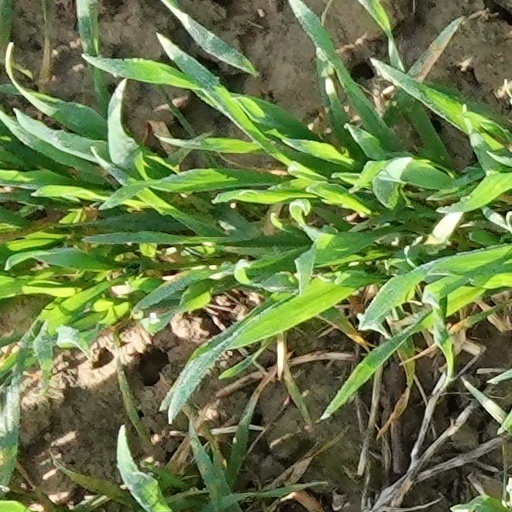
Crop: wheat